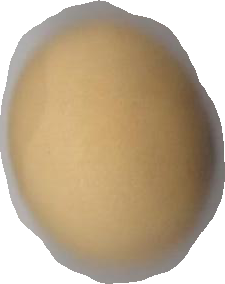
Variety: Grobogan